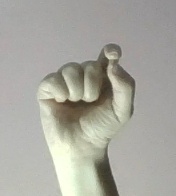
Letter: fa